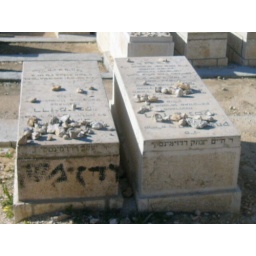
The rocks on the graves are left by persons who have visited and mourned.